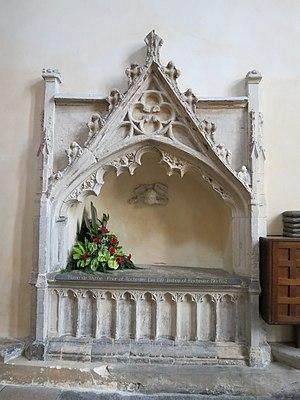
Enfeu de Hamo de Hythe, prieur (1314-1319) puis évêque de Rochester (1319-1352) dans la cathédrale de Rochester.
Hamo Hethe, né aux alentours de 1270 et mort après mai 1357, est un important ecclésiastique anglais, devenu évêque de Rochester. Issu d'une famille du Kent, il s'oriente rapidement vers une carrière ecclésiastique. Élu à l'évêché de Rochester en 1317, son élection est contestée avant d'être finalement validée par le pape Jean XXII. Hethe se révèle un solide partisan du roi Édouard II durant son règne difficile et le conseille régulièrement, notamment lorsque le roi doit faire face à une rébellion en 1321 ou rompt avec son épouse Isabelle de France en 1326.